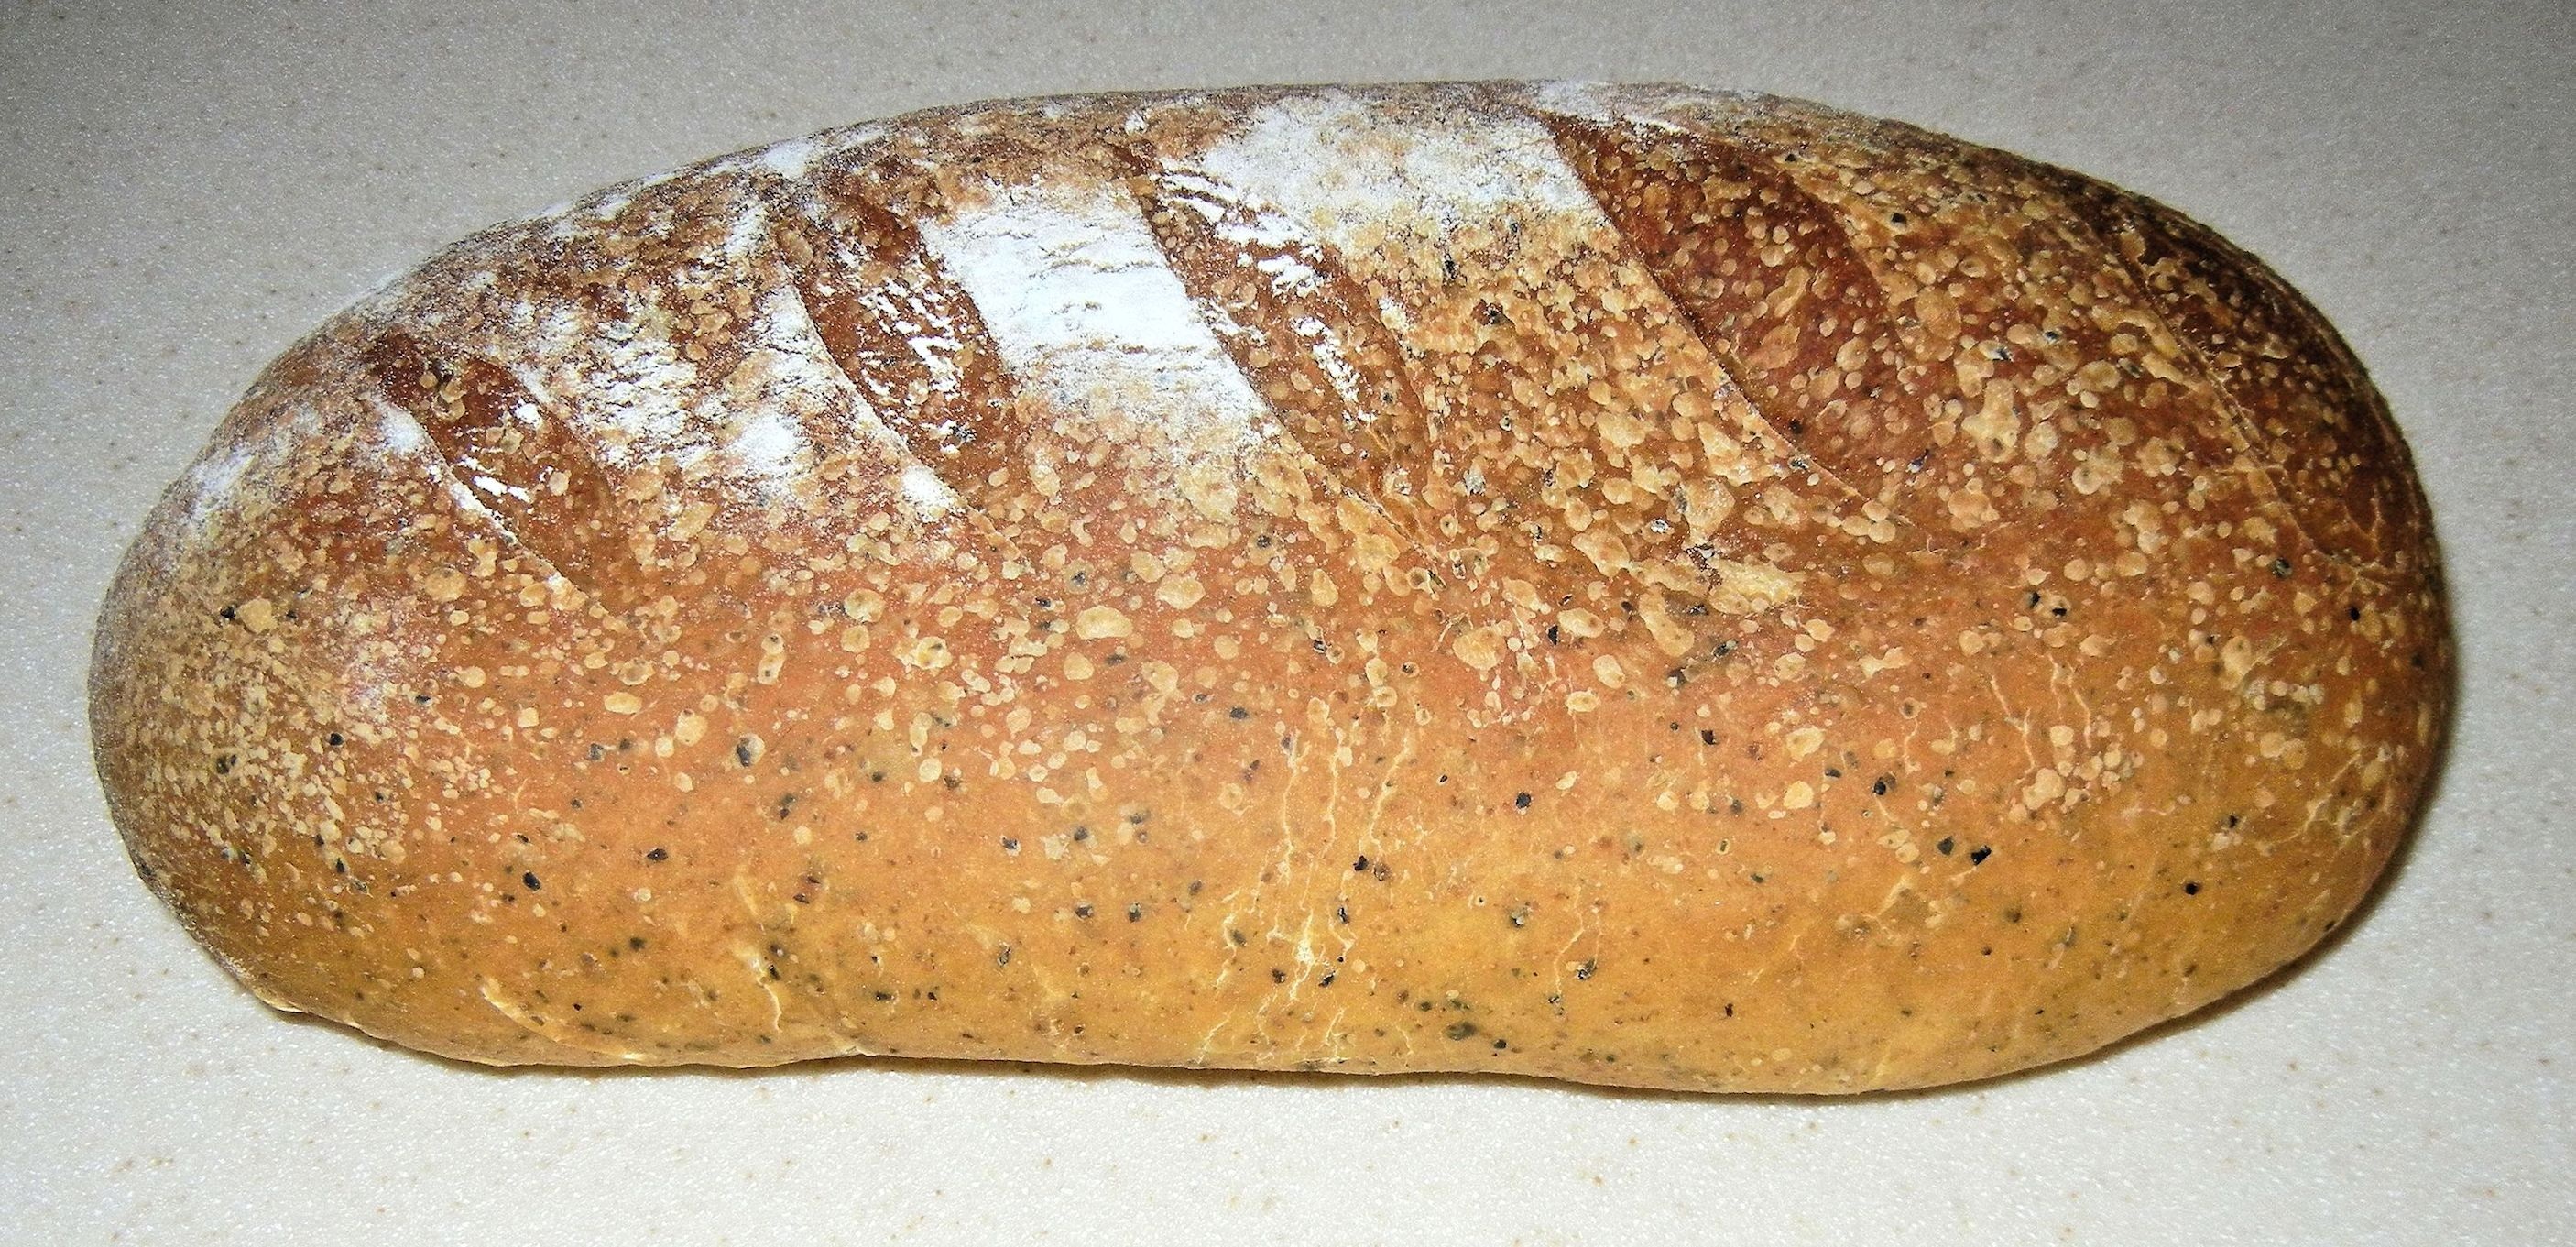
food, cuisine, bread, baked, sourdough, rye, ciabatta, olive oil, oregano, baked goods, brown bread, bread roll, rye bread, grass family, whole grain